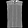
Label: Shirt